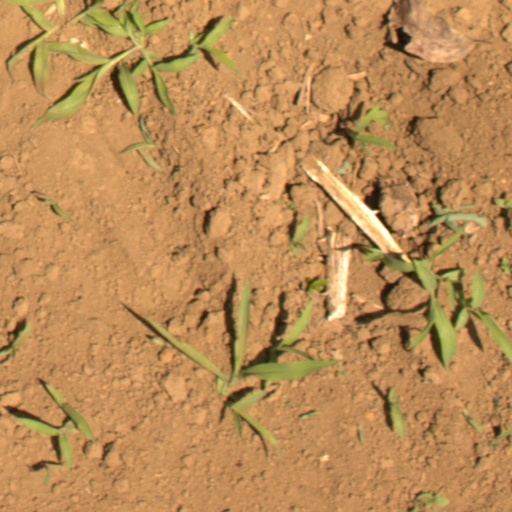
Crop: Jerusalem artichoke